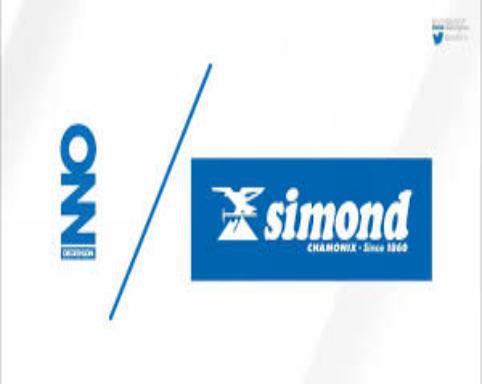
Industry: Clothes